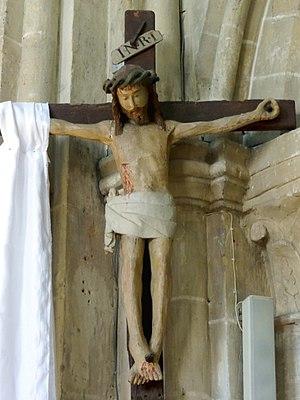
Christ en croix.
L'église Saint-Germain est une église catholique paroissiale située à Andrésy, dans les Yvelines, en France. Son noyau est un édifice gothique de plan allongé, avec un vaisseau central avec triforium et fenêtres hautes, et deux bas-côtés, le tout voûté d'ogives, et se terminant par un chevet plat. Hormis sa grande fenêtre du chevet, qui fut aménagée après coup, la période de construction de cette église de dimensions considérables et de belle facture peut être située entre la fin du XIIᵉ et le premier quart du XIIIᵉ siècle. Comme la plupart des grandes églises de la région, elle subit des modifications de structure après la guerre de Cent Ans. À partir de 1517, la moitié orientale du bas-côté sud est reconstruite, et munie de quatre petites chapelles rectangulaires, le tout dans le style gothique flamboyant. Une génération plus tard, sous le règne de François 1ᵉʳ, un agrandissement de plus grande envergure est entrepris du côté nord. Pour l'adjonction d'un vaste collatéral, presque aussi large que la nef et son bas-côté sud réunis, l'ancien bas-côté nord est démoli, et l'élévation septentrionale du vaisseau central est successivement reprise en sous-œuvre.